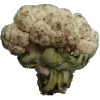
Label: Cauliflower 1